Kienthal Conference

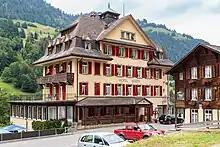
Hotel Bären in Kiental

The spacious dining room of the Hotel Baren was transformed into conference chamber. The presidents chair was in the center and, as behooved an international conference, the Presidium consisted of a German, a Frenchmen, an Italian and a Serb. Two tables for the delegates were placed on either side and perpendicularly to the presidents table. These the right and the left, exactly as in parliaments. The Italian delegation, being very numerous, took their seats at another table in front of the president.